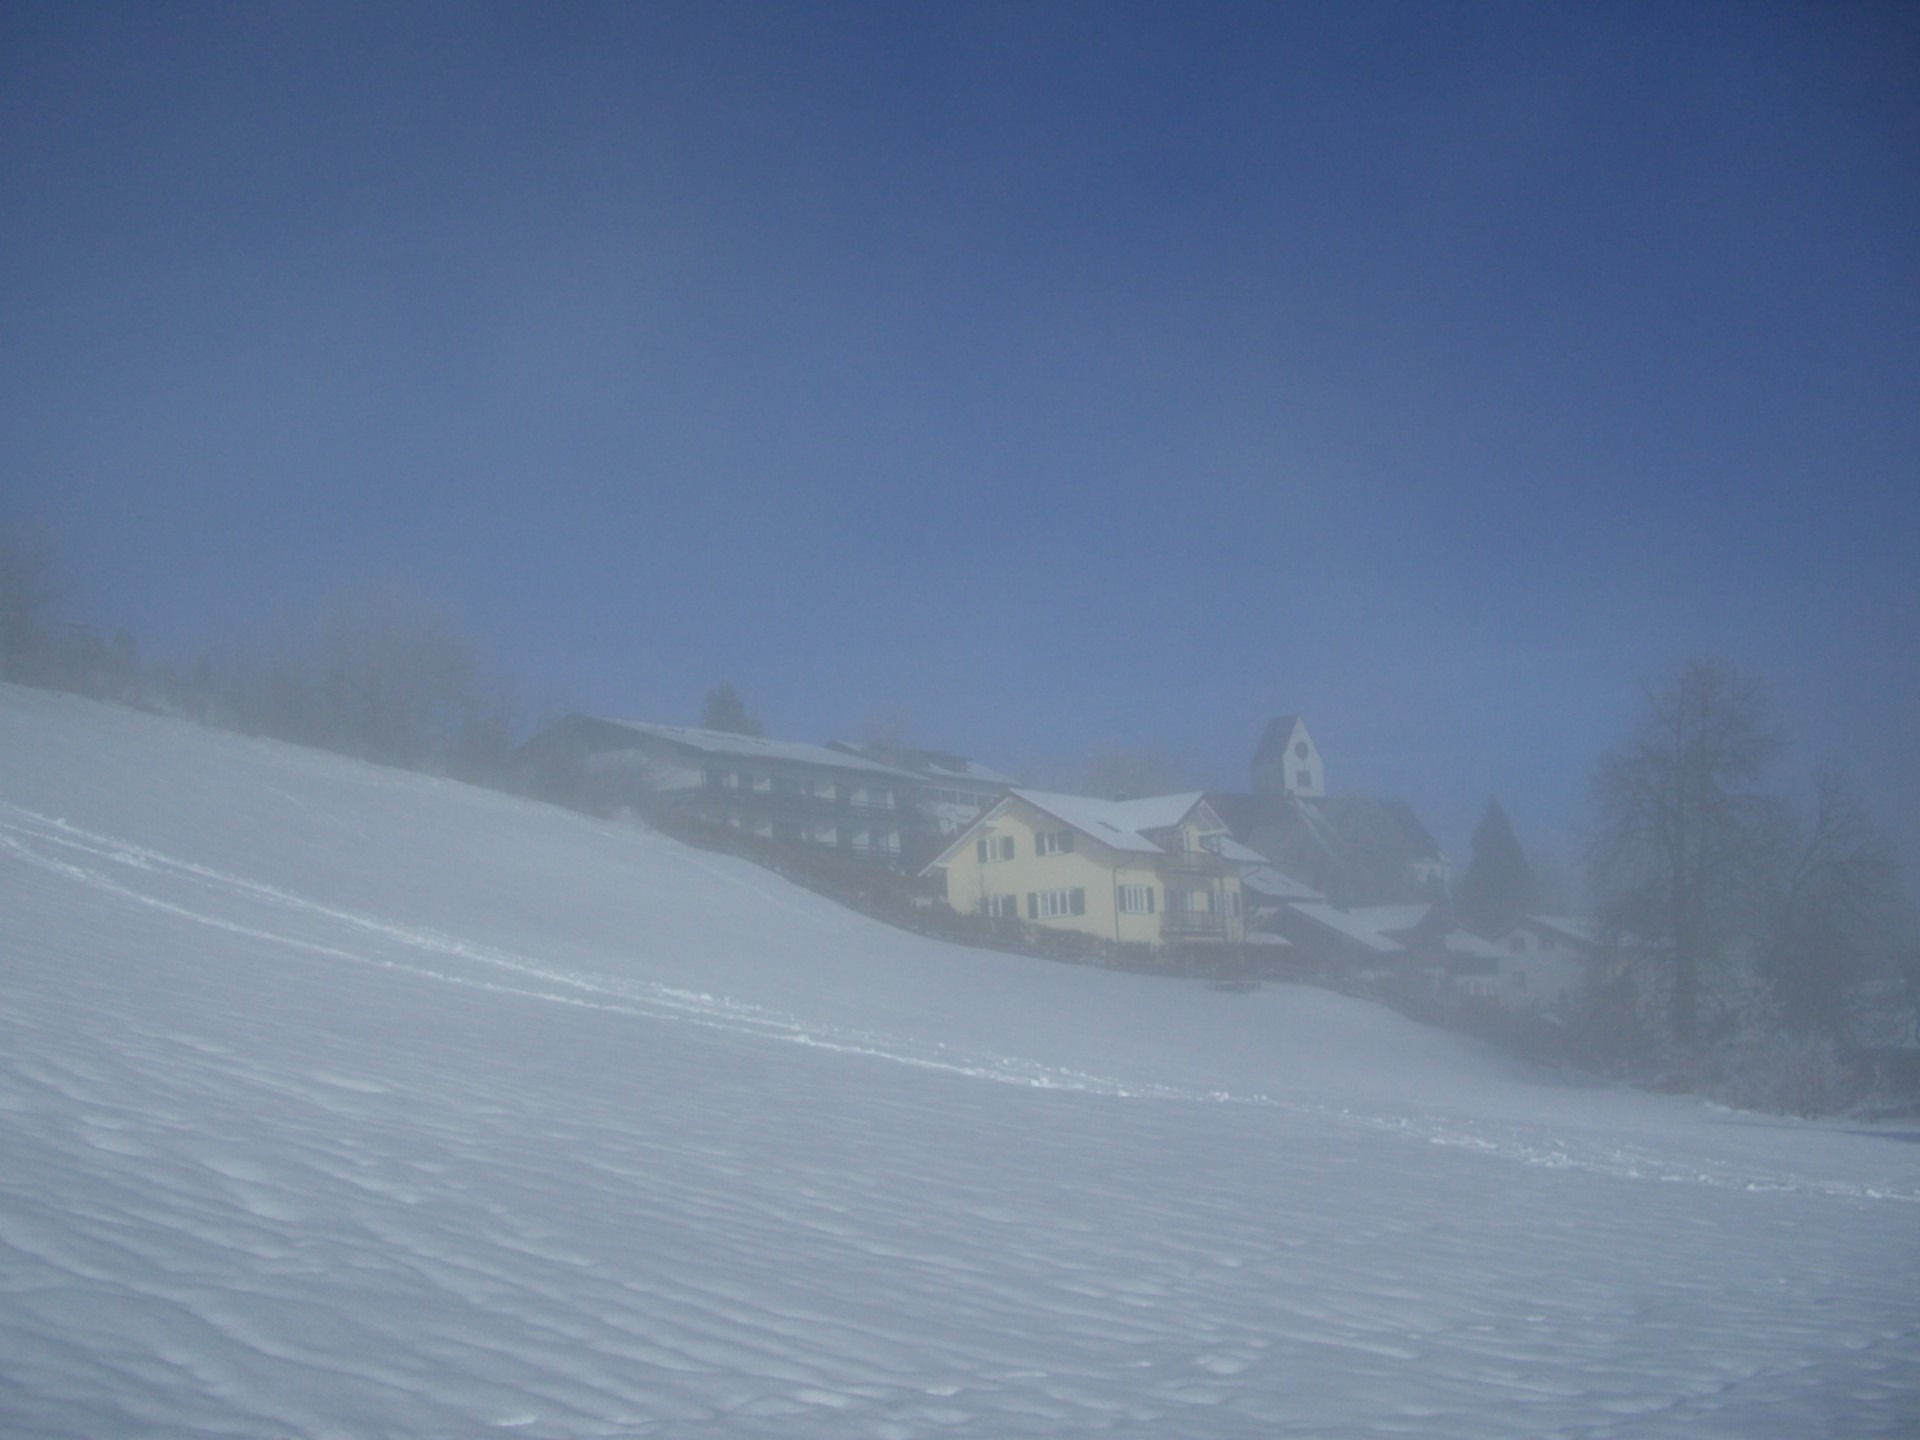
mountain, snow, winter, sky, fog, mountain range, ice, weather, blue, arctic, winter sport, piste, mittelberg, atmospheric phenomenon, atmosphere of earth, geological phenomenon, allgau